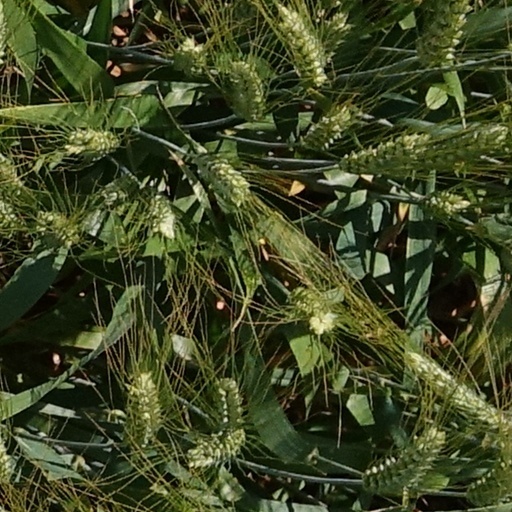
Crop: wheat